Chrysler flathead engine

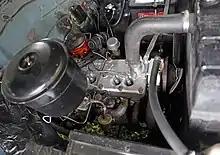
The 218-cubic-inch flathead six as used in a 1951 Plymouth Cranbrook

The first straight-6 was the B-Model (seven main bearings) and introduced in 1924 with the first Chrysler Corporation production, the B70. An upscale version designated E-Model equipped the new Chrysler Imperial E80 in 1926, and a downscale one named H-Model followed in 1927 (Chrysler Series 70). After the purchase of Dodge Brothers Company in 1928, Chrysler Corporation had five straight-6s in production with the addition of the Victory and Senior Dodge Brothers engines.